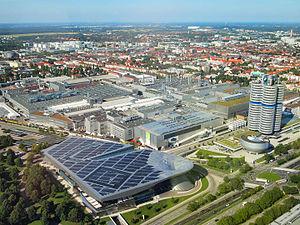
Gustav Otto est un ingénieur, designer et industriel allemand, pionnier de l'aviation, de l'automobile et des motos, fondateur avec Karl Rapp le 7 mars 1916 de la société Bayerische Flugzeug Werke qui devient la Bayerische Motoren Werke AG le 21 juillet 1917.